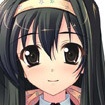
Portrait style: Anime Portrait